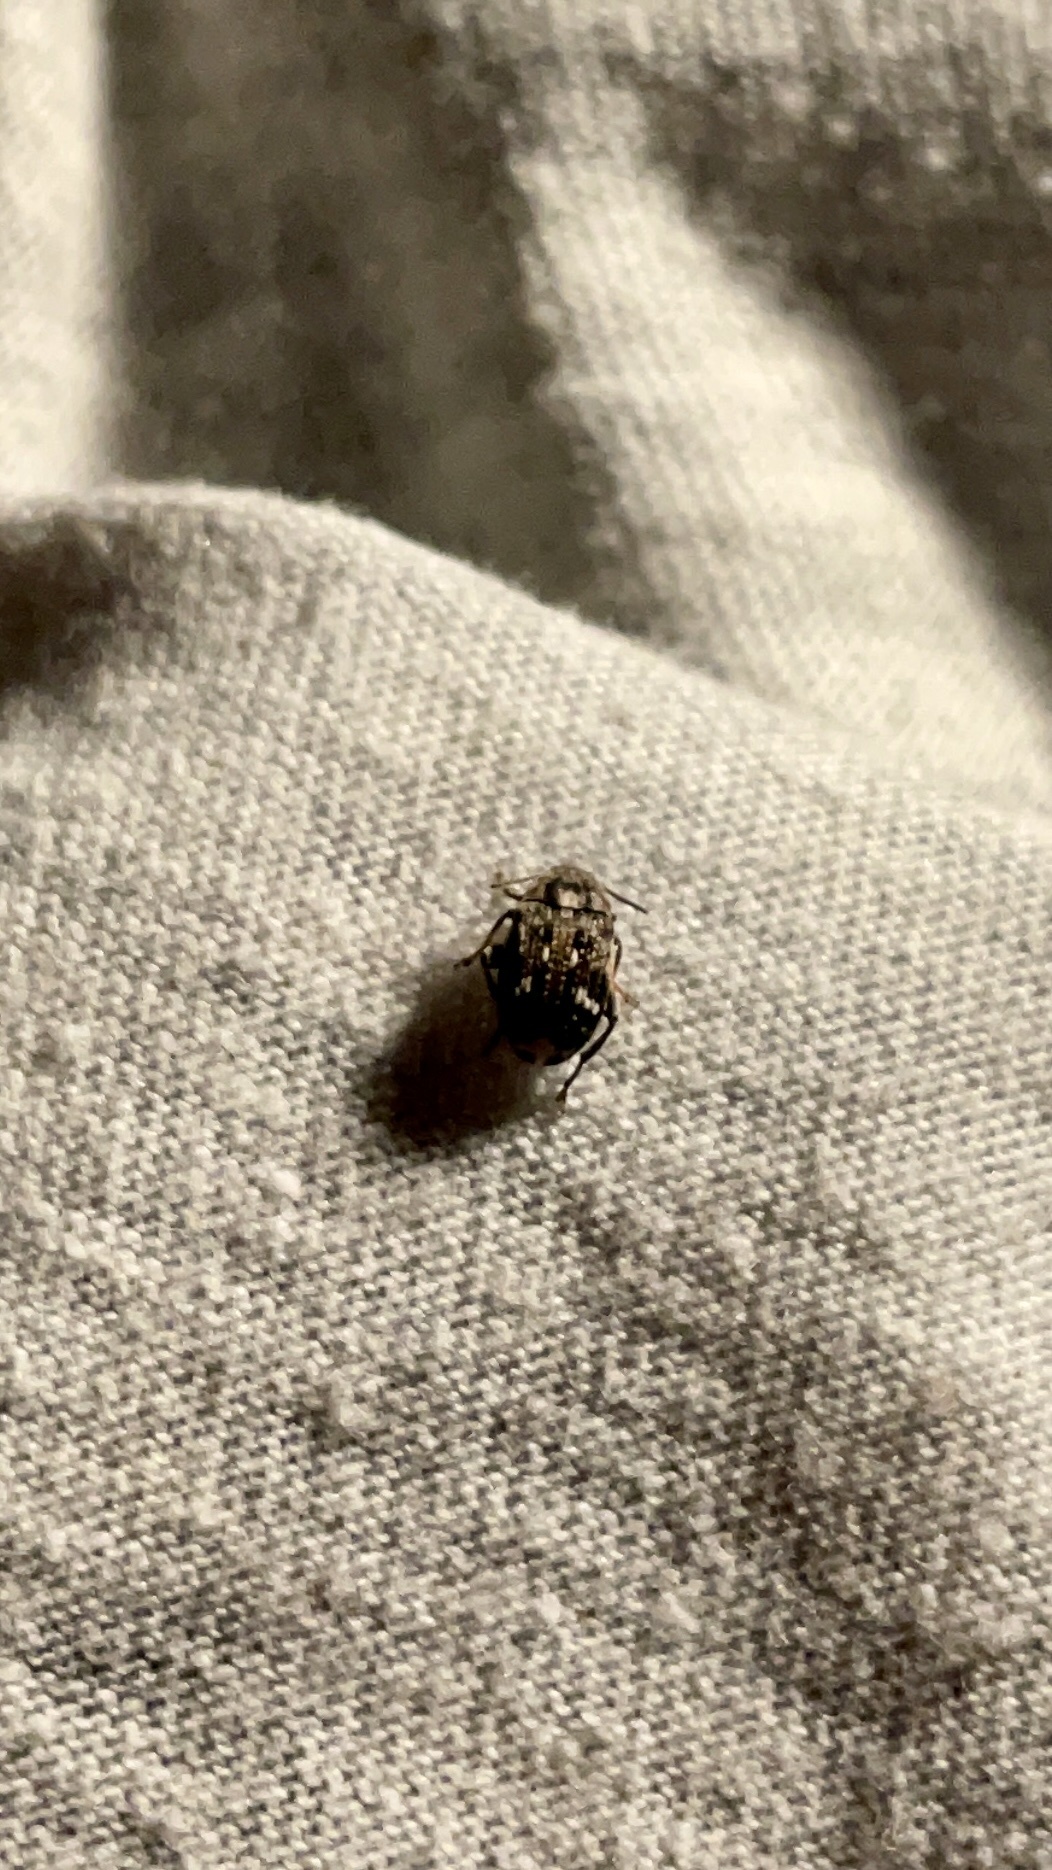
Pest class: pea_weevil